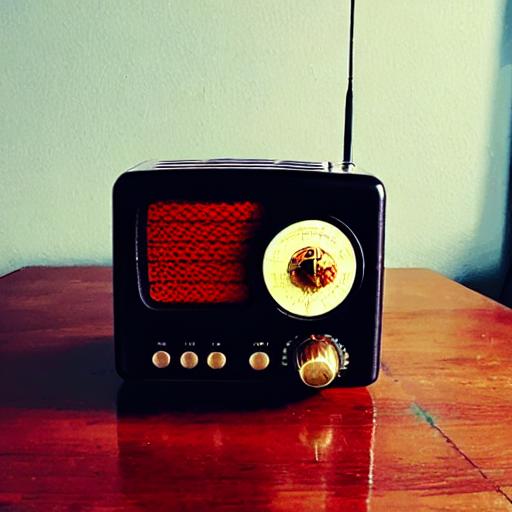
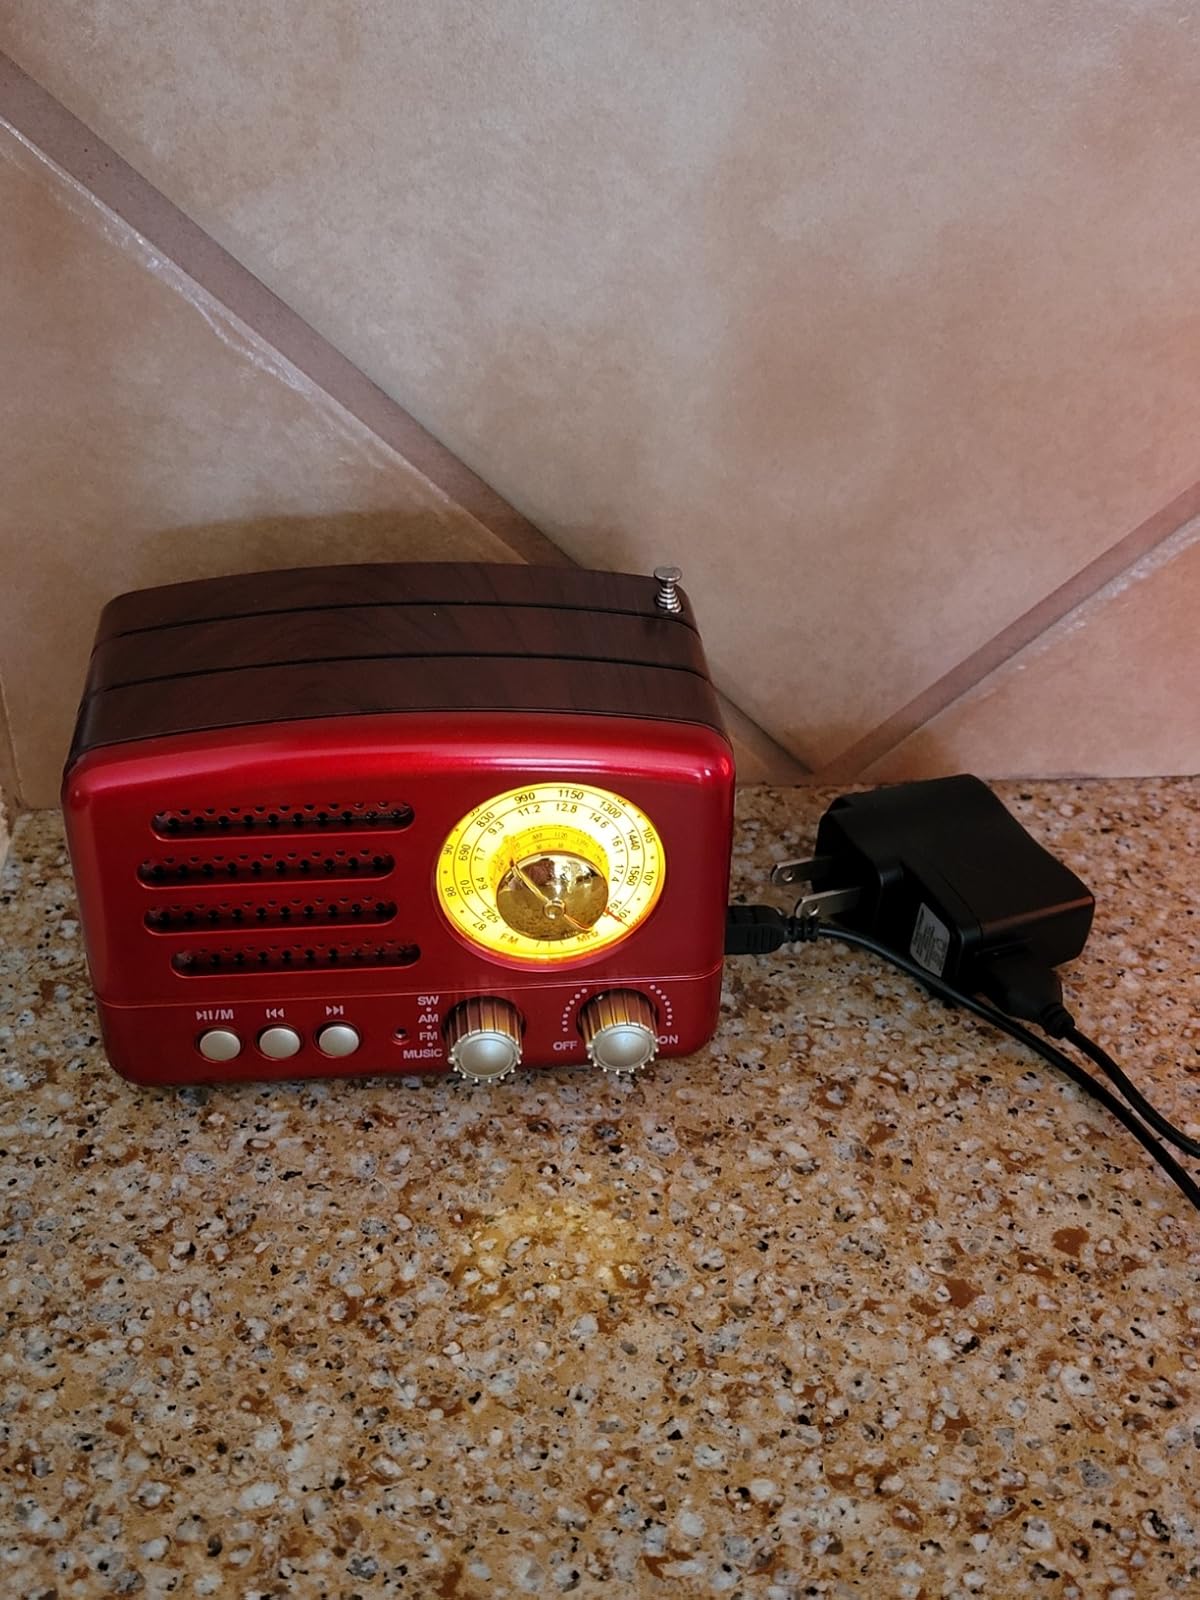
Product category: radio
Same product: no